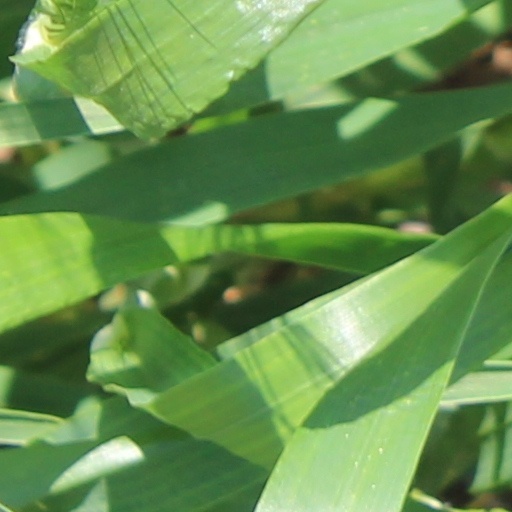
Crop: wheat